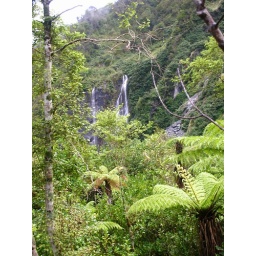
The tree fern, which is a fern, not a tree, is the state plant of NZ; very common in rainforests